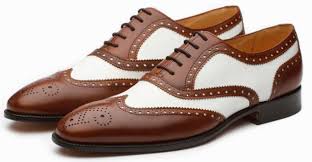
Label: Brogue